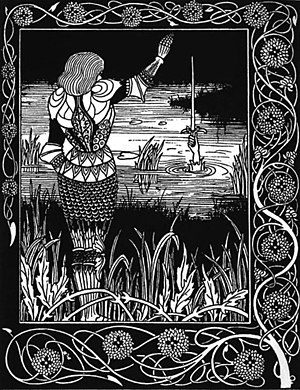
Excalibur / Navn
Sir Bedwyr kaster Excalibur i vandet. Illustration ved Aubrey Beardsley, 1894.
Excalibur er kong Arthurs magiske sværd, der ifølge legenderne er uovervindeligt i kamp.